Second Persian invasion of Greece

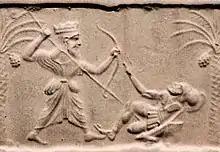
Achaemenid king killing a Greek hoplite. Circa 500 BC–475 BC, at the time of Xerxes I. Metropolitan Museum of Art.

Simultaneous with the battle at Thermopylae, an Allied naval force of 271 triremes defended the Straits of Artemisium against the Persians. Directly before Artemisium, the Persian fleet had been caught in a gale off the coast of Magnesia, losing many ships, but could still probably muster over 800 ships at the start of the battle. On the first day (also the first of the Battle of Thermopylae), the Persians detached 200 seaworthy ships, which were sent to sail around the eastern coast of Euboea. These ships were to round Euboea and block the line of retreat for the Allied fleet. Meanwhile, the Allies and the remaining Persians engaged in the late afternoon, the Allies having the better of the engagement and capturing 30 vessels. That evening, another storm occurred, wrecking the majority of the Persian detachment which had been sent around Euboea.